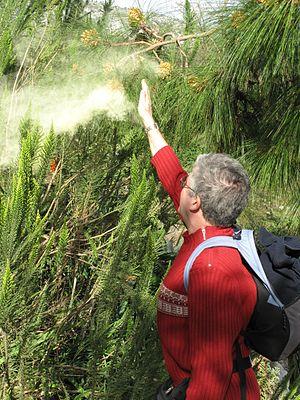
Pollen de pin au jardin de Val-Rameh à Menton (Alpes-Maritimes). Texte de l'étiquette d'identification
L’anémophilie, appelée aussi fécondation anémophile ou anémogamie, est un mode de pollinisation dans lequel les gamètes mâles et femelles des végétaux se rencontrent transportés par le vent. Ce mode de pollinisation est majoritaire chez les gymnospermes, minoritaire chez les Angiospermes, chez qui il est présent pour 10% environ d'entre eux. Les hypothèses scientifiques postulent que chez les Angiospermes, l'anémophilie est une acquisition secondaire apparue dans les zones froides ou tempérés où les pollinisateurs n'étaient pas assez nombreux. L'adaptation à ce type de pollinisation a entraîné, à partir des pollinisations par les animaux, la constitution de formes bien typées, à l'origine du syndrome d'anémogamie.